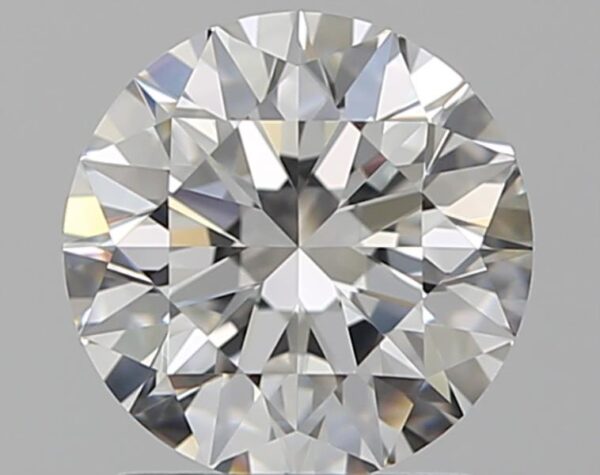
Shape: round
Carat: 1.29
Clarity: IF
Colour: E
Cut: EX
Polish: EX
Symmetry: EX
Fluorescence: ST
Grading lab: GIA
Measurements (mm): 6.91 x 6.93 x 4.36